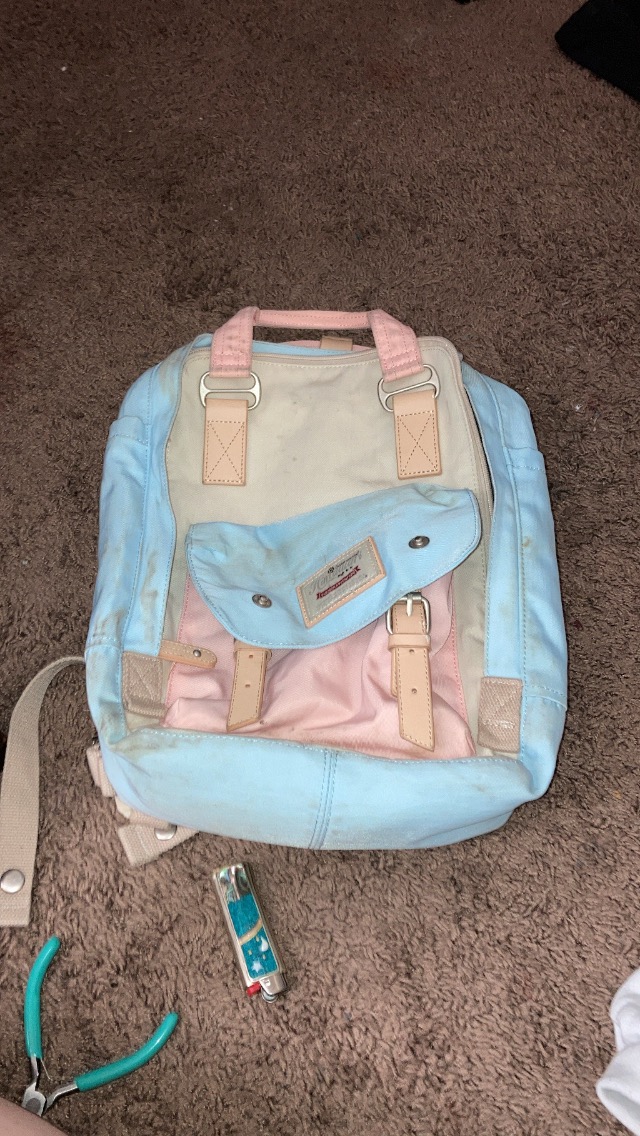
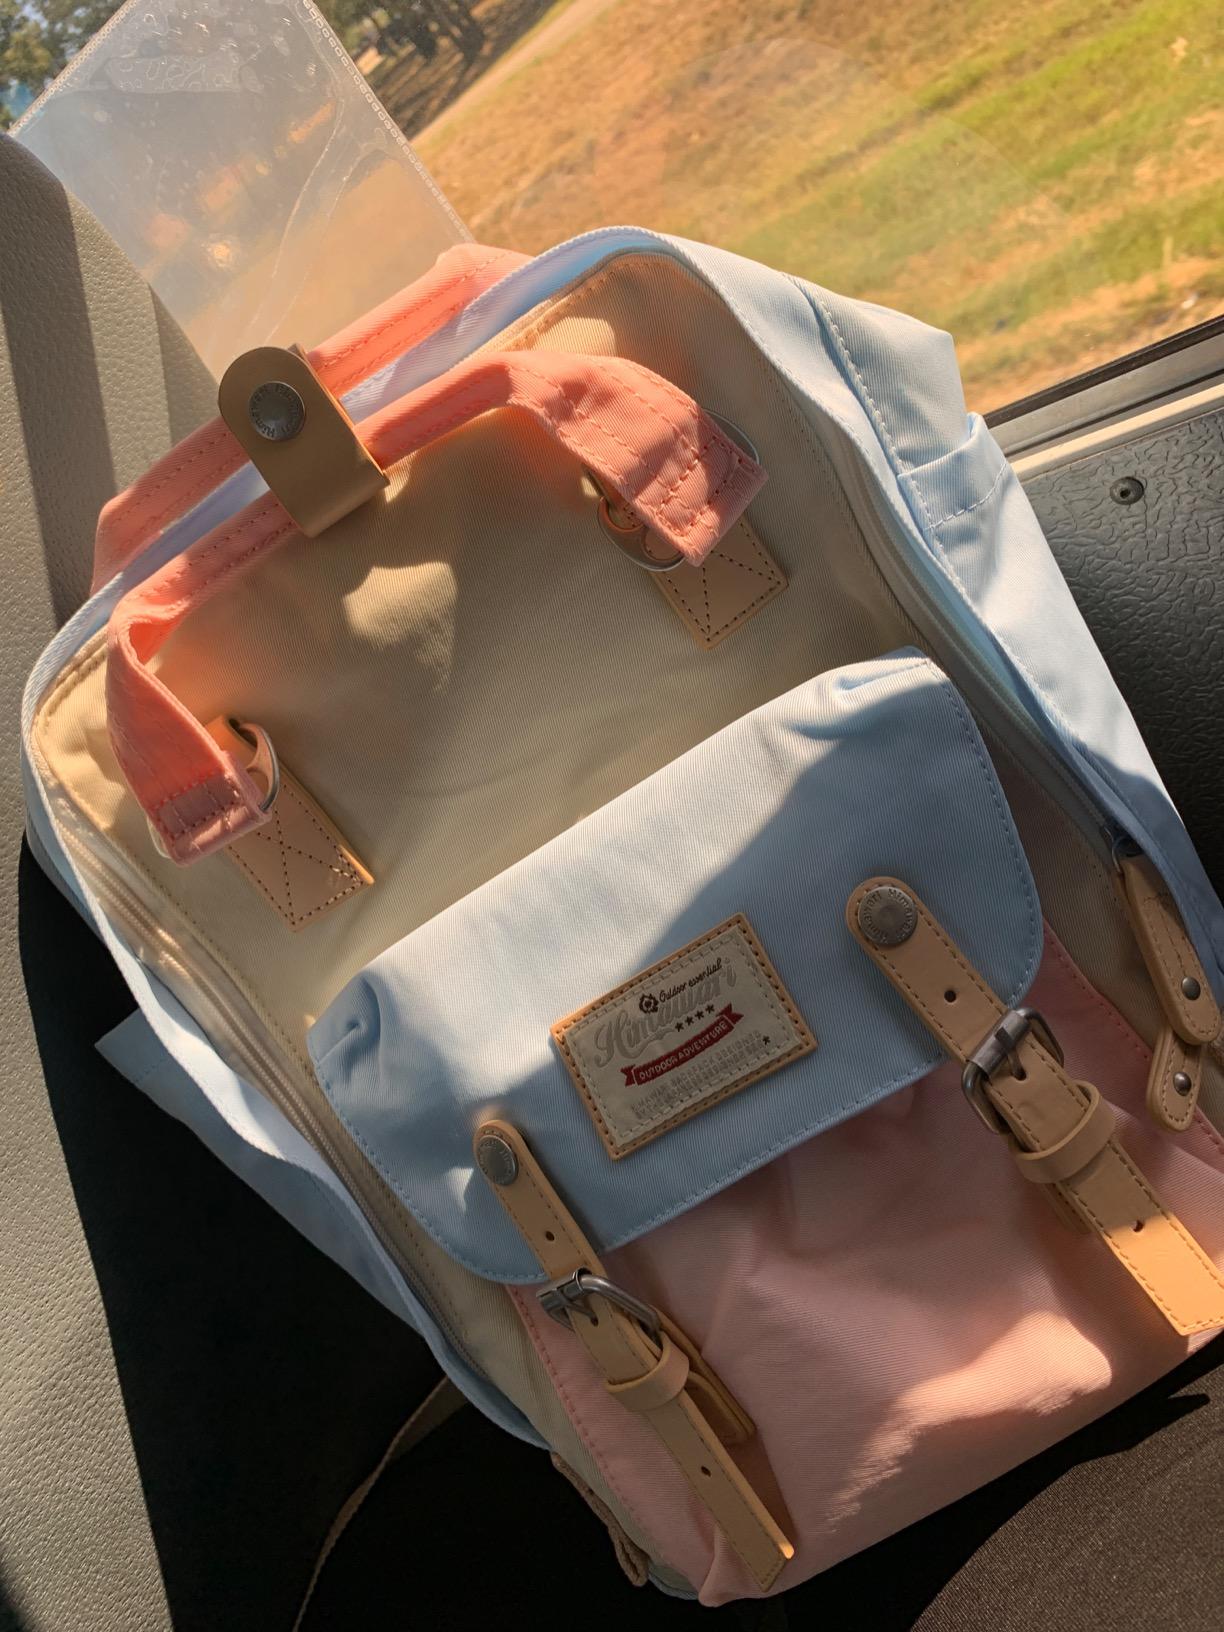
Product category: bag
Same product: yes